Mio Shirai

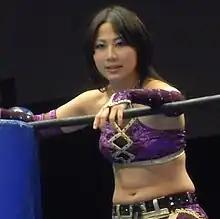
Shirai in December 2010

On June 19, 2010, the Shirai sisters formed the Triple Tails stable with fellow freelancer Kana, defeating Ayumi Kurihara, Hikaru Shida and Yoshiko Tamura in their first match together at a NEO Japan Ladies Pro Wrestling event. As a result, the Shirais received a shot Kurihara's and Tamura's NEO Tag Team Championship on July 4, but were defeated by the defending champions. Triple Tails returned to its winning ways on August 29, by defeating Asami Kawasaki, Hikaru Shida and Nagisa Nozaki in a six-woman tag team match. On October 18, 2010, Shirai, working under the ring name Kitzune Nanoko, made her debut for AAA in Puebla, Mexico, where she teamed with Alissa Flash to defeat Cynthia and Esther Moreno in a tag team match. In Mexico, both Shirais worked under cat-like masks they would only wear for their entrances in Japan. On October 31, Shirai was renamed Kaguya, while her debuting little sister was given the ring name Oyuki. In their first match under the new names, Kaguya and Oyuki teamed with Yuriko in a six-person tag team match, where they were defeated by Cynthia Moreno, Gato Eveready and Mari Apache. During their stay in AAA, Kaguya and Oyuki became associates of the "La Legión Extranjera" (Foreign Legion) stable. On November 7, Kaguya and Oyuki defeated Faby and Mari Apache in a tag team match and afterwards stole Faby's AAA World Mixed Tag Team Championship and Mari's AAA Reina de Reinas Championship belts. On November 15, the Apaches and Cynthia Moreno defeated Kaguya, Oyuki and Sexy Star in a six-woman tag team match. A week later, Kaguya, Oyuki and Jennifer Blake defeated Moreno and the Apaches in another six-woman tag team match. This would turn out to be Kaguya's and Oyuki's final AAA appearance, which resulted in the storyline with the Apaches being dropped without a conclusion. Upon the Shirais' return to Japan, Triple Tails made its debut as a unit for Pro Wrestling Wave on December 19, defeating Cherry, Gami and Tomoka Nakagawa in the six-woman tag team main event.